Operation Nordmark

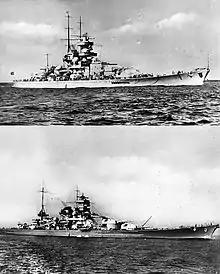

The destroyers , , and together with torpedo boats and screened the German ships as they sailed into the North Sea at but were then sent to the Skagerrak. The destroyer was forced to turn back after suffering damage from ice. With the two remaining destroyers, Marschall headed to and sent seaplanes to reconnoitre up to Statlandet further north; no contacts were reported, none being found by other aircraft from Germany either. German signals intelligence was unaware that on 19 February that there was only one eastbound convoy, which had been held back or that the Home Fleet was at sea.